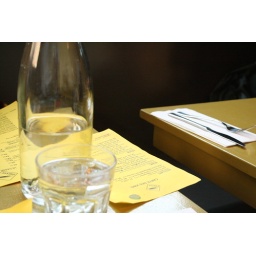
this bottle of water was perfect in my hand. i had an idea. a dream.